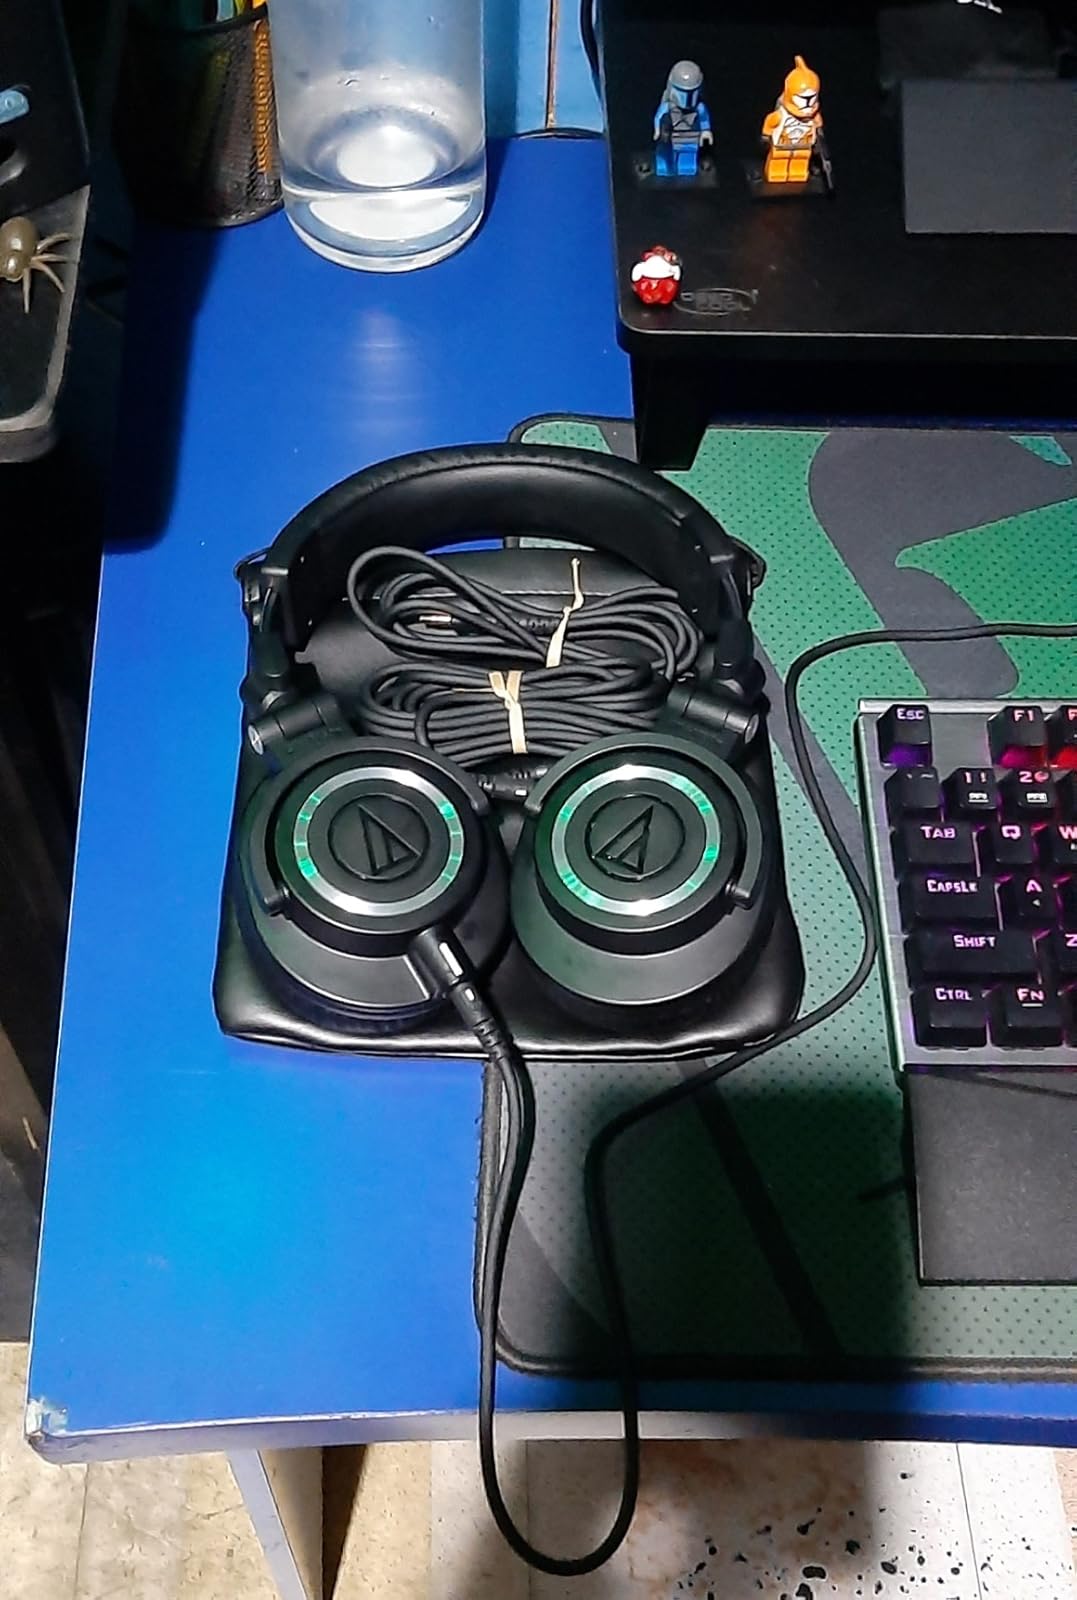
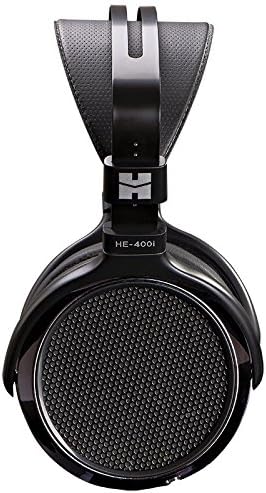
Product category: headphones
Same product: no